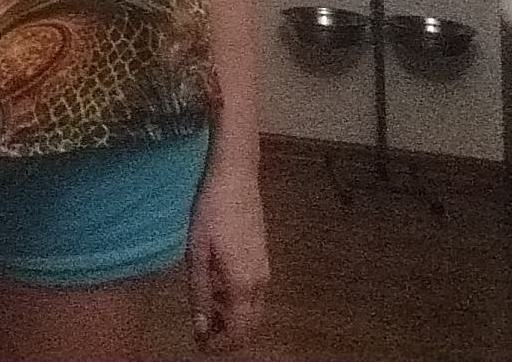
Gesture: no_gesture